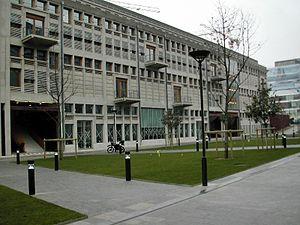
Le quartier Paris Rive Gauche, ou quartier de la Bibliothèque François-Mitterrand, est une opération d'aménagement de Paris qui occupe la partie du 13ᵉ arrondissement située entre les voies ferrées de la gare de Paris-Austerlitz et la Seine, jusqu'au boulevard périphérique.
La Halle aux farines est un ancien bâtiment industriel à Paris, construit en 1950 par Denis Honegger, servant à l’origine à stocker la farine produite par les Grands Moulins de Paris. Elle a été reconvertie entre 2004 et 2006 par l'architecte Nicolas Michelin pour accueillir le campus de l'Université de Paris
Le Campus Paris Rive Gauche, ou Campus des Grands Moulins, est un campus universitaire situé dans le quartier Paris Rive Gauche, dans le 13ᵉ arrondissement de Paris, composé de dix bâtiments, occupés principalement par l'ancienne université Paris Diderot de 2006 à 2019 puis par l'Université de Paris depuis 2020. Cet ensemble regroupe à la fois des équipes, des laboratoires et des instituts de recherche issus des divers milieux scientifiques.